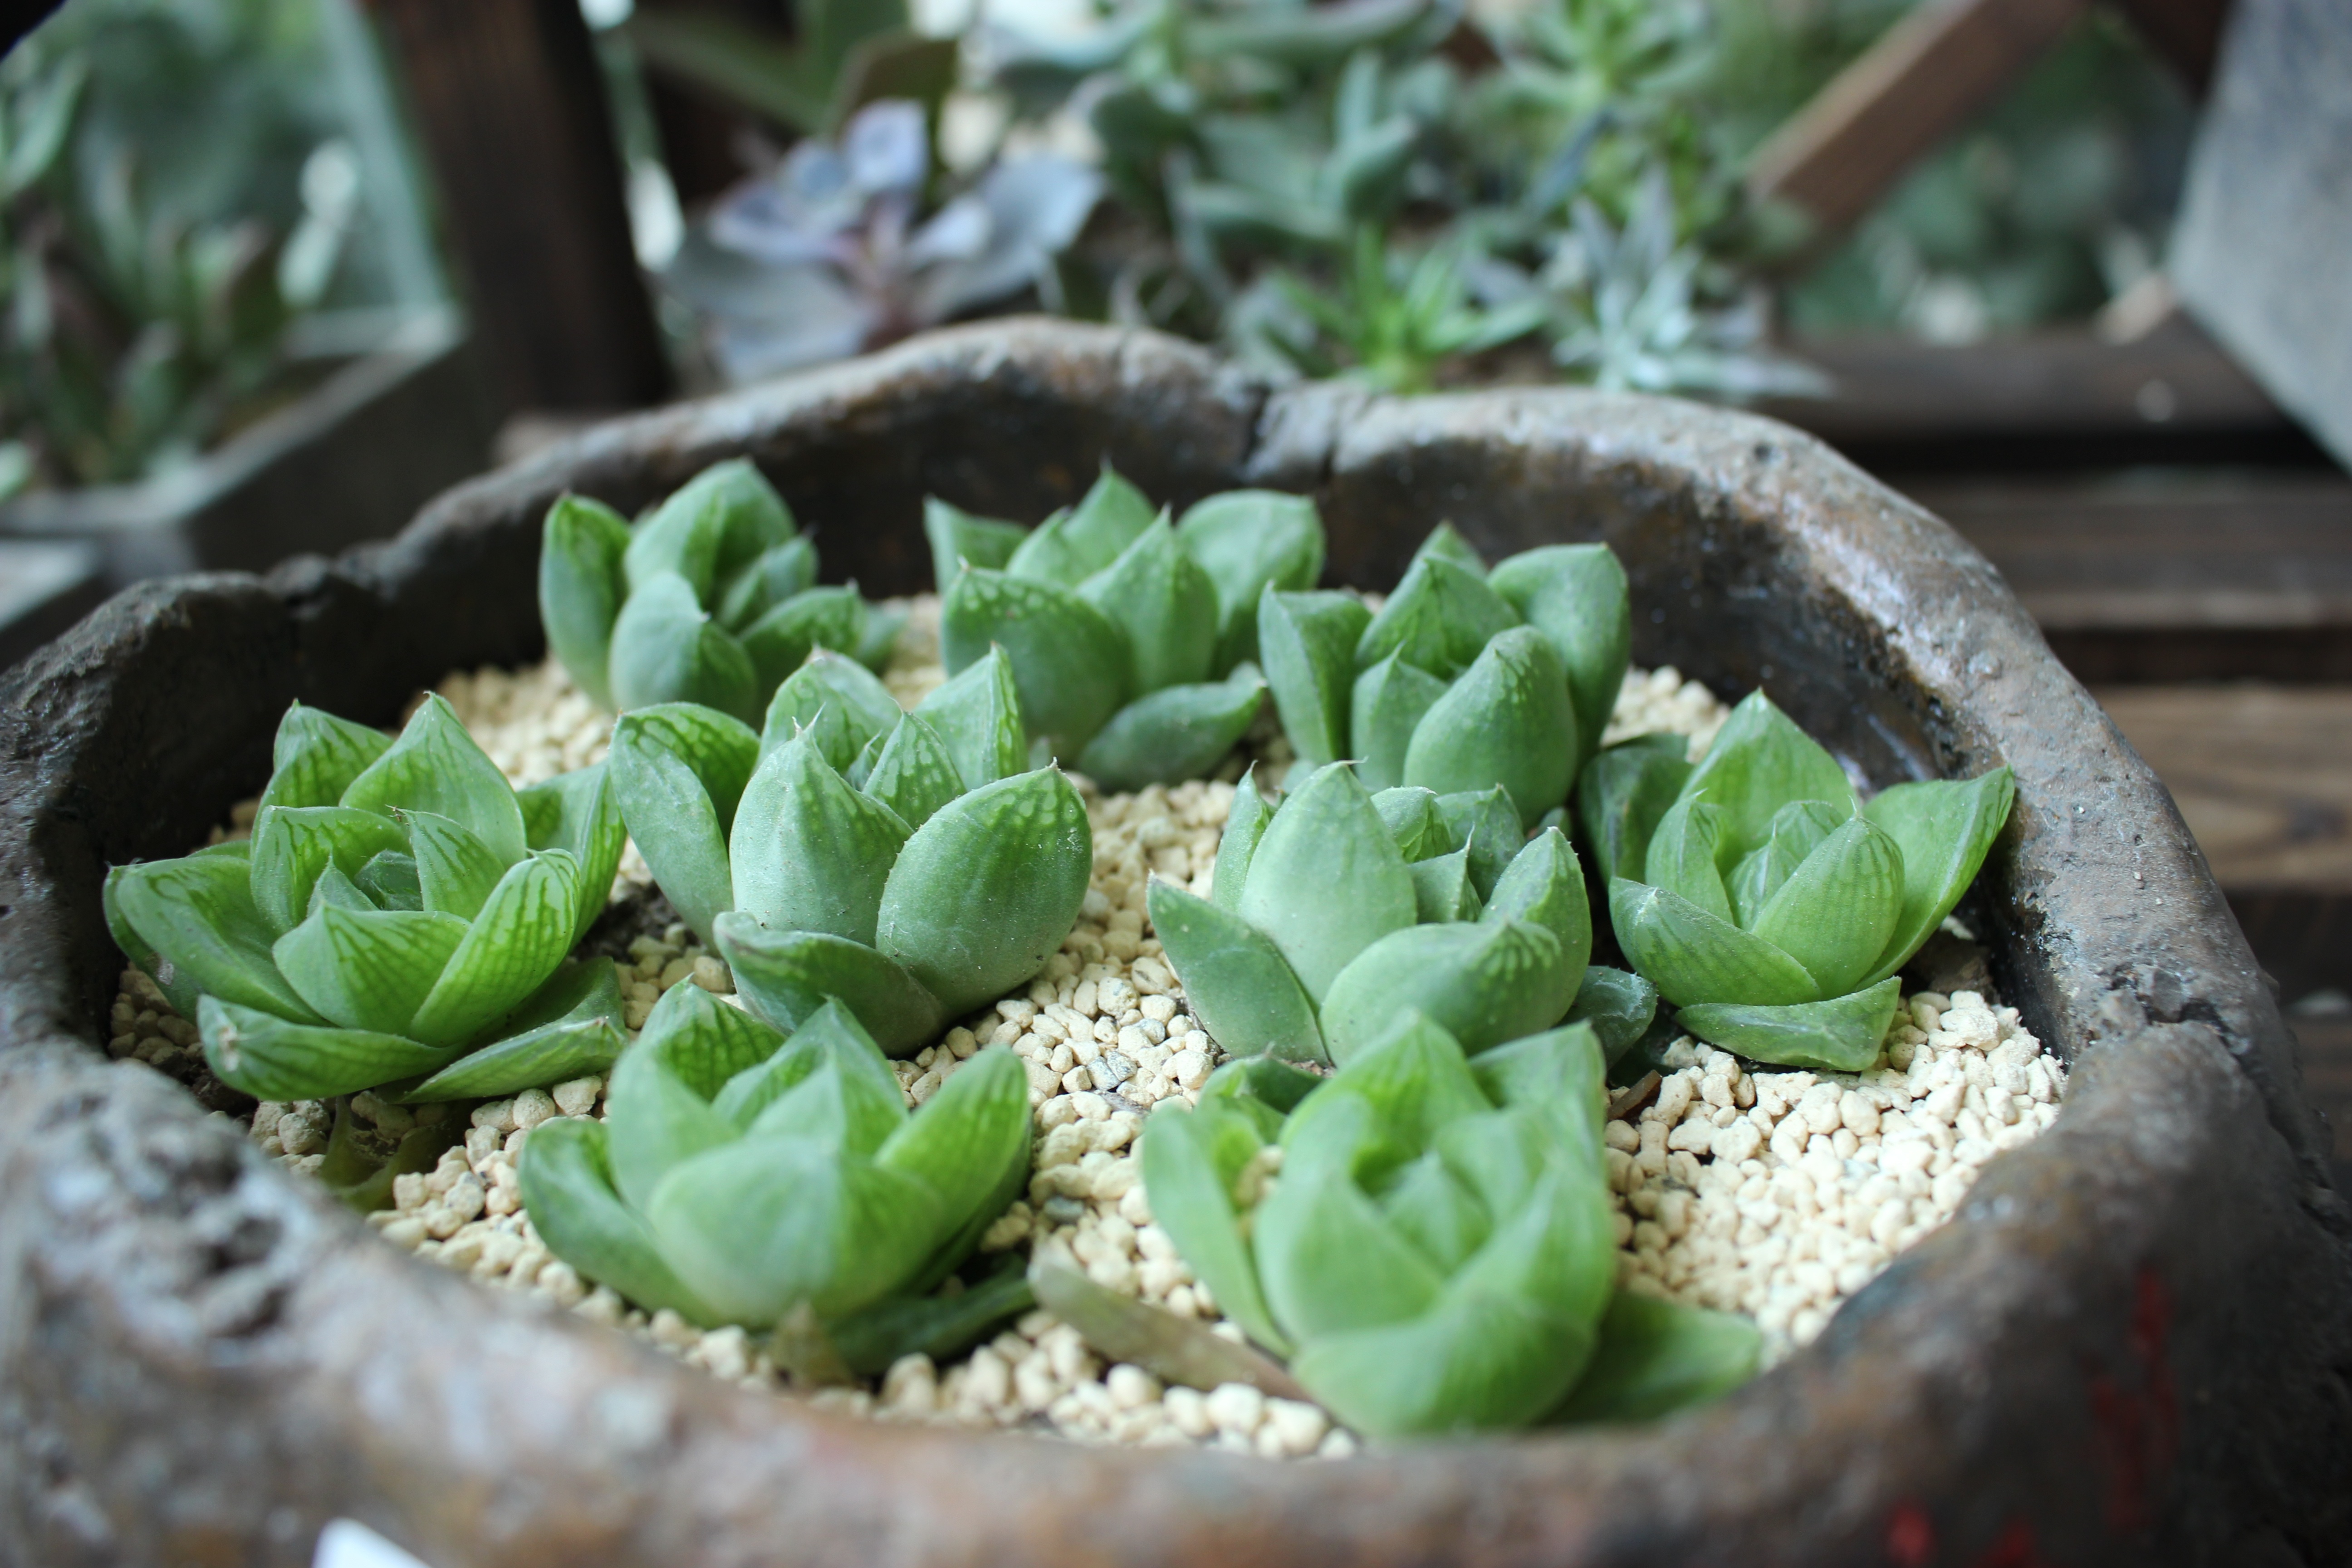
plant, leaf, flower, food, green, produce, vegetable, fresh, garden, flowering plant, the fleshy, land plant